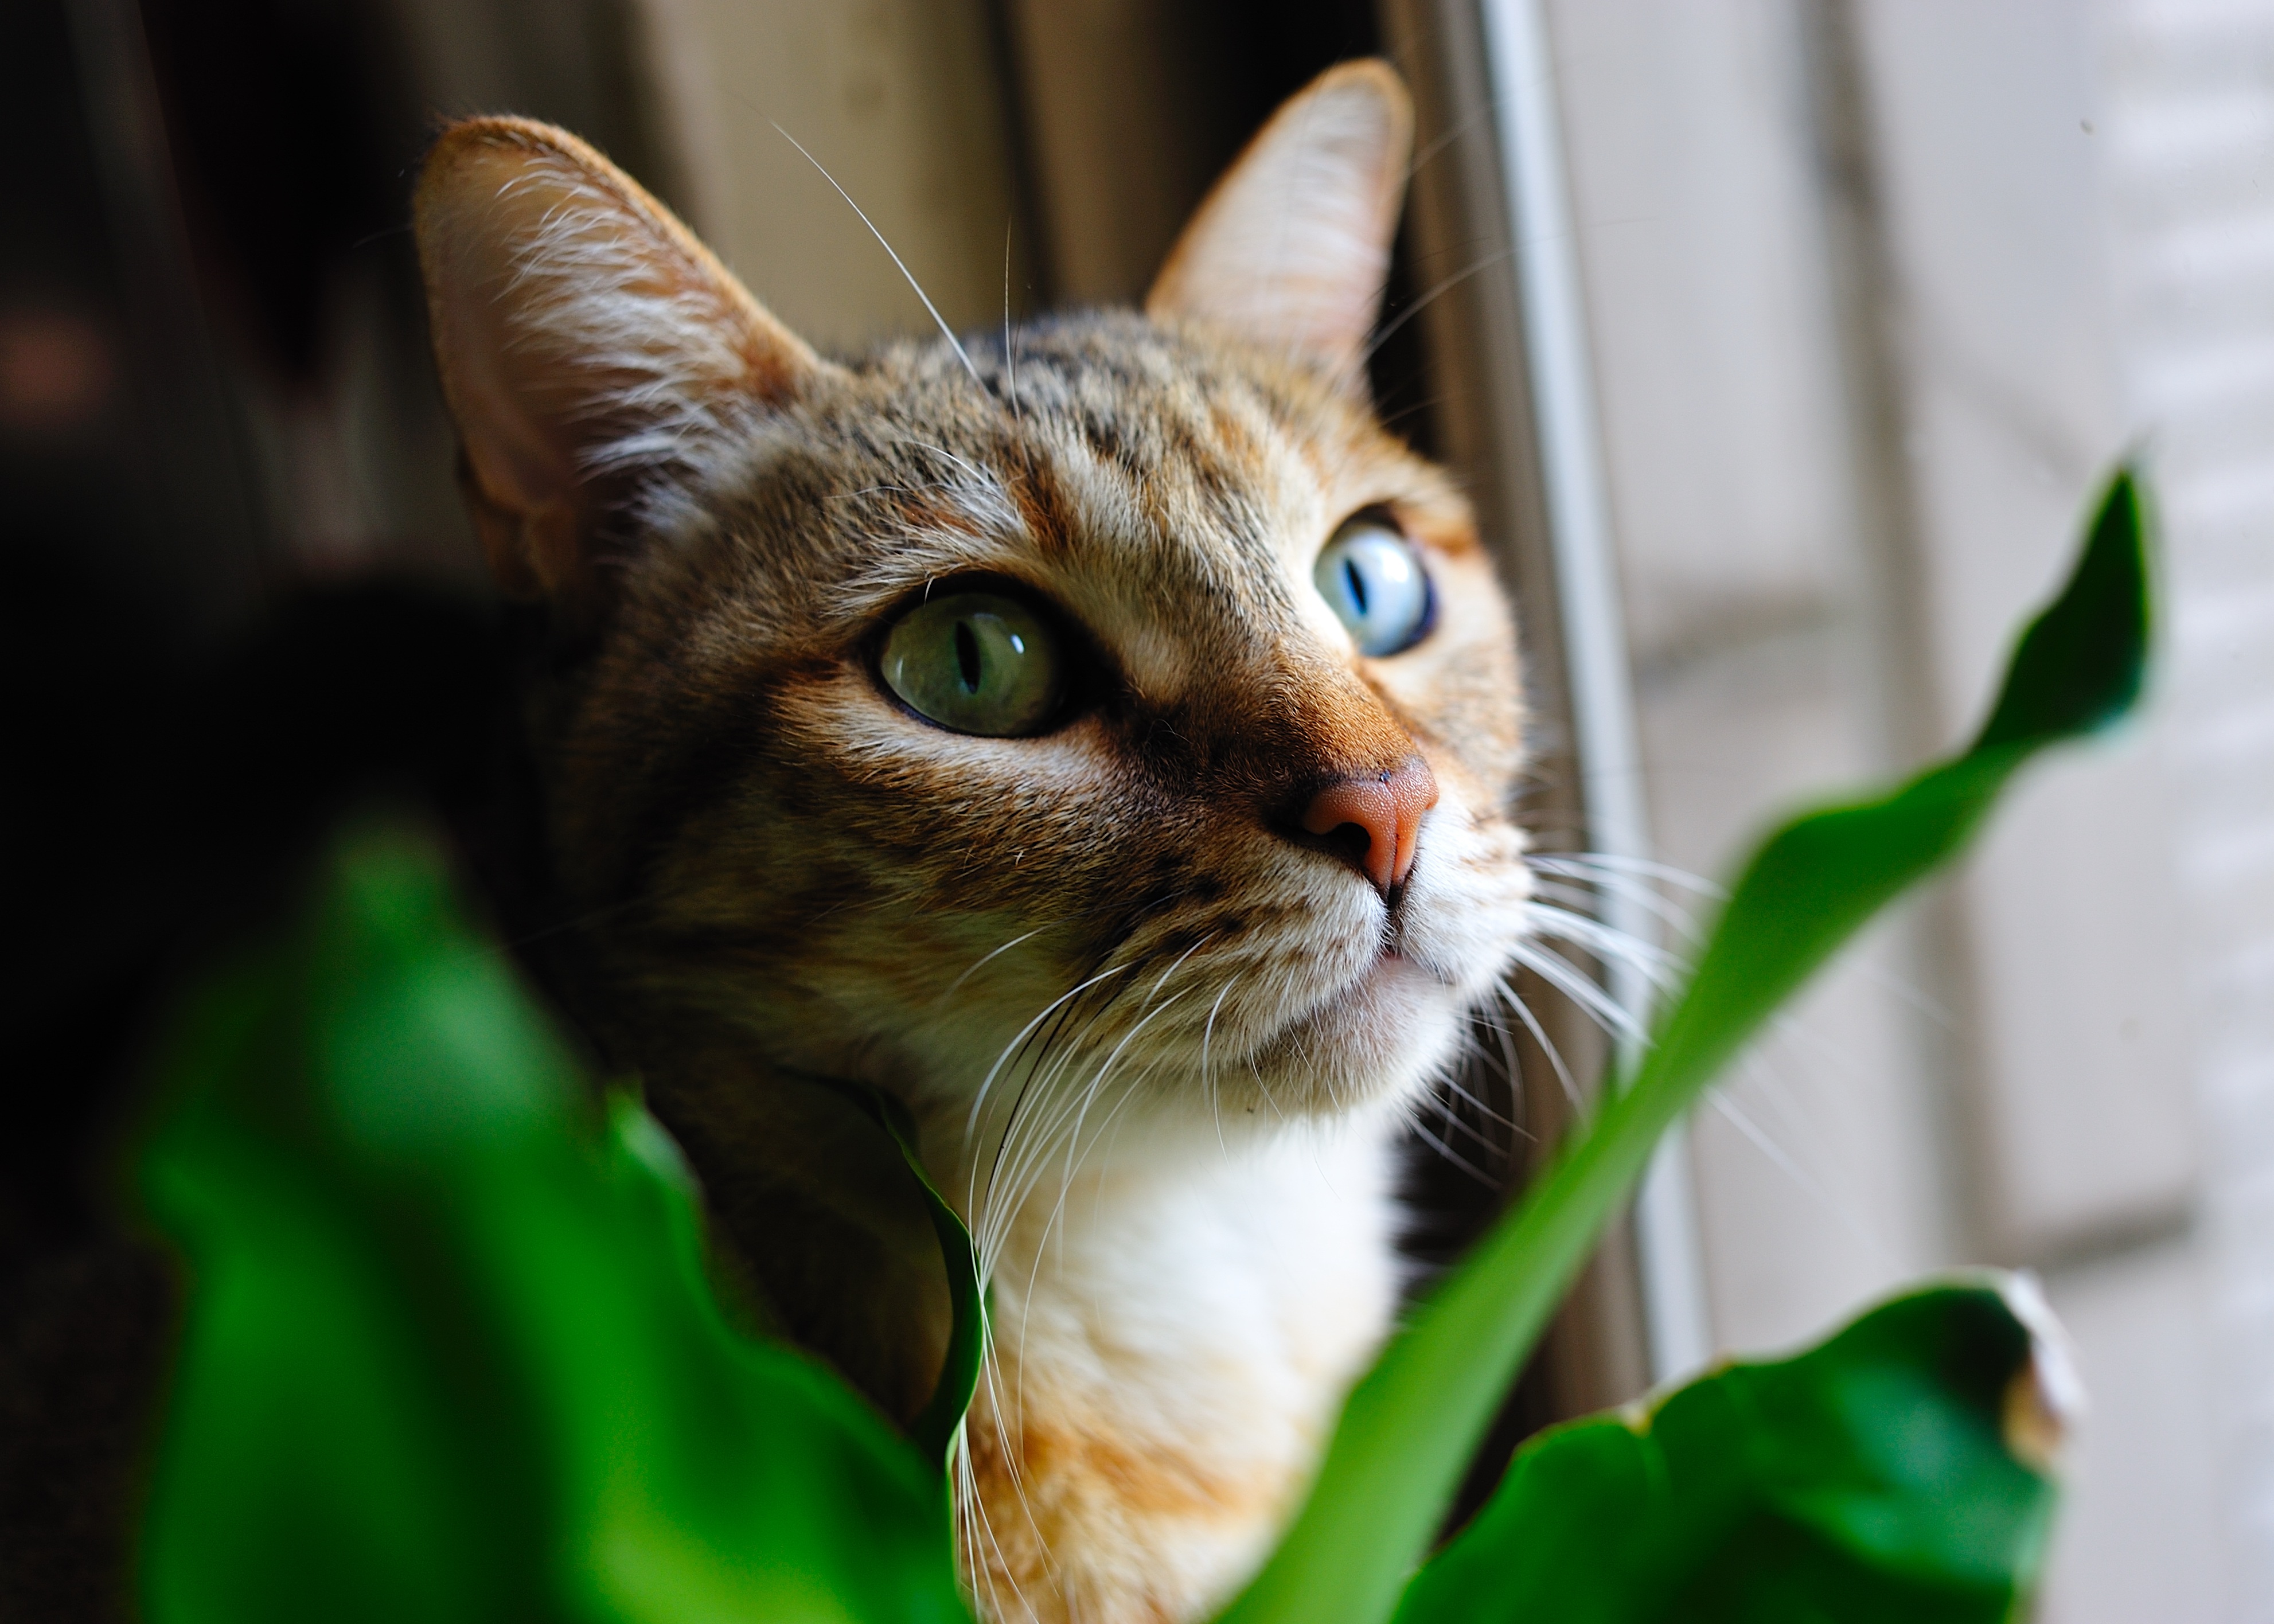
pet, green, cat, mammal, fauna, close up, whiskers, vertebrate, cat's eye, bengal, small to medium sized cats, cat like mammal, domestic short haired cat, reviews online